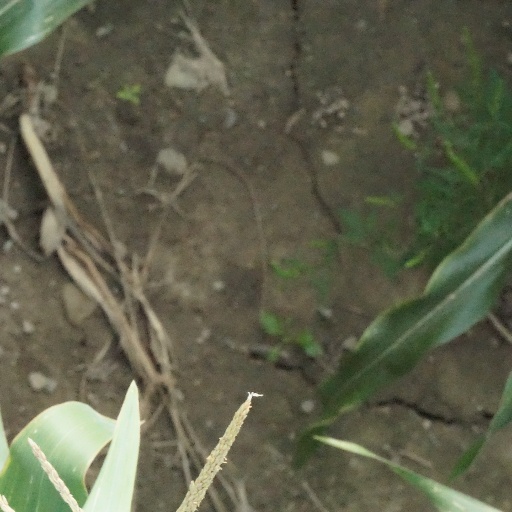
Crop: maize; corn